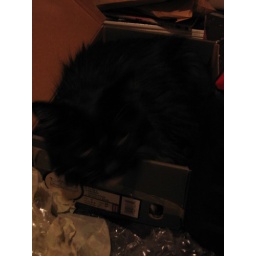
Orca in a shoe box